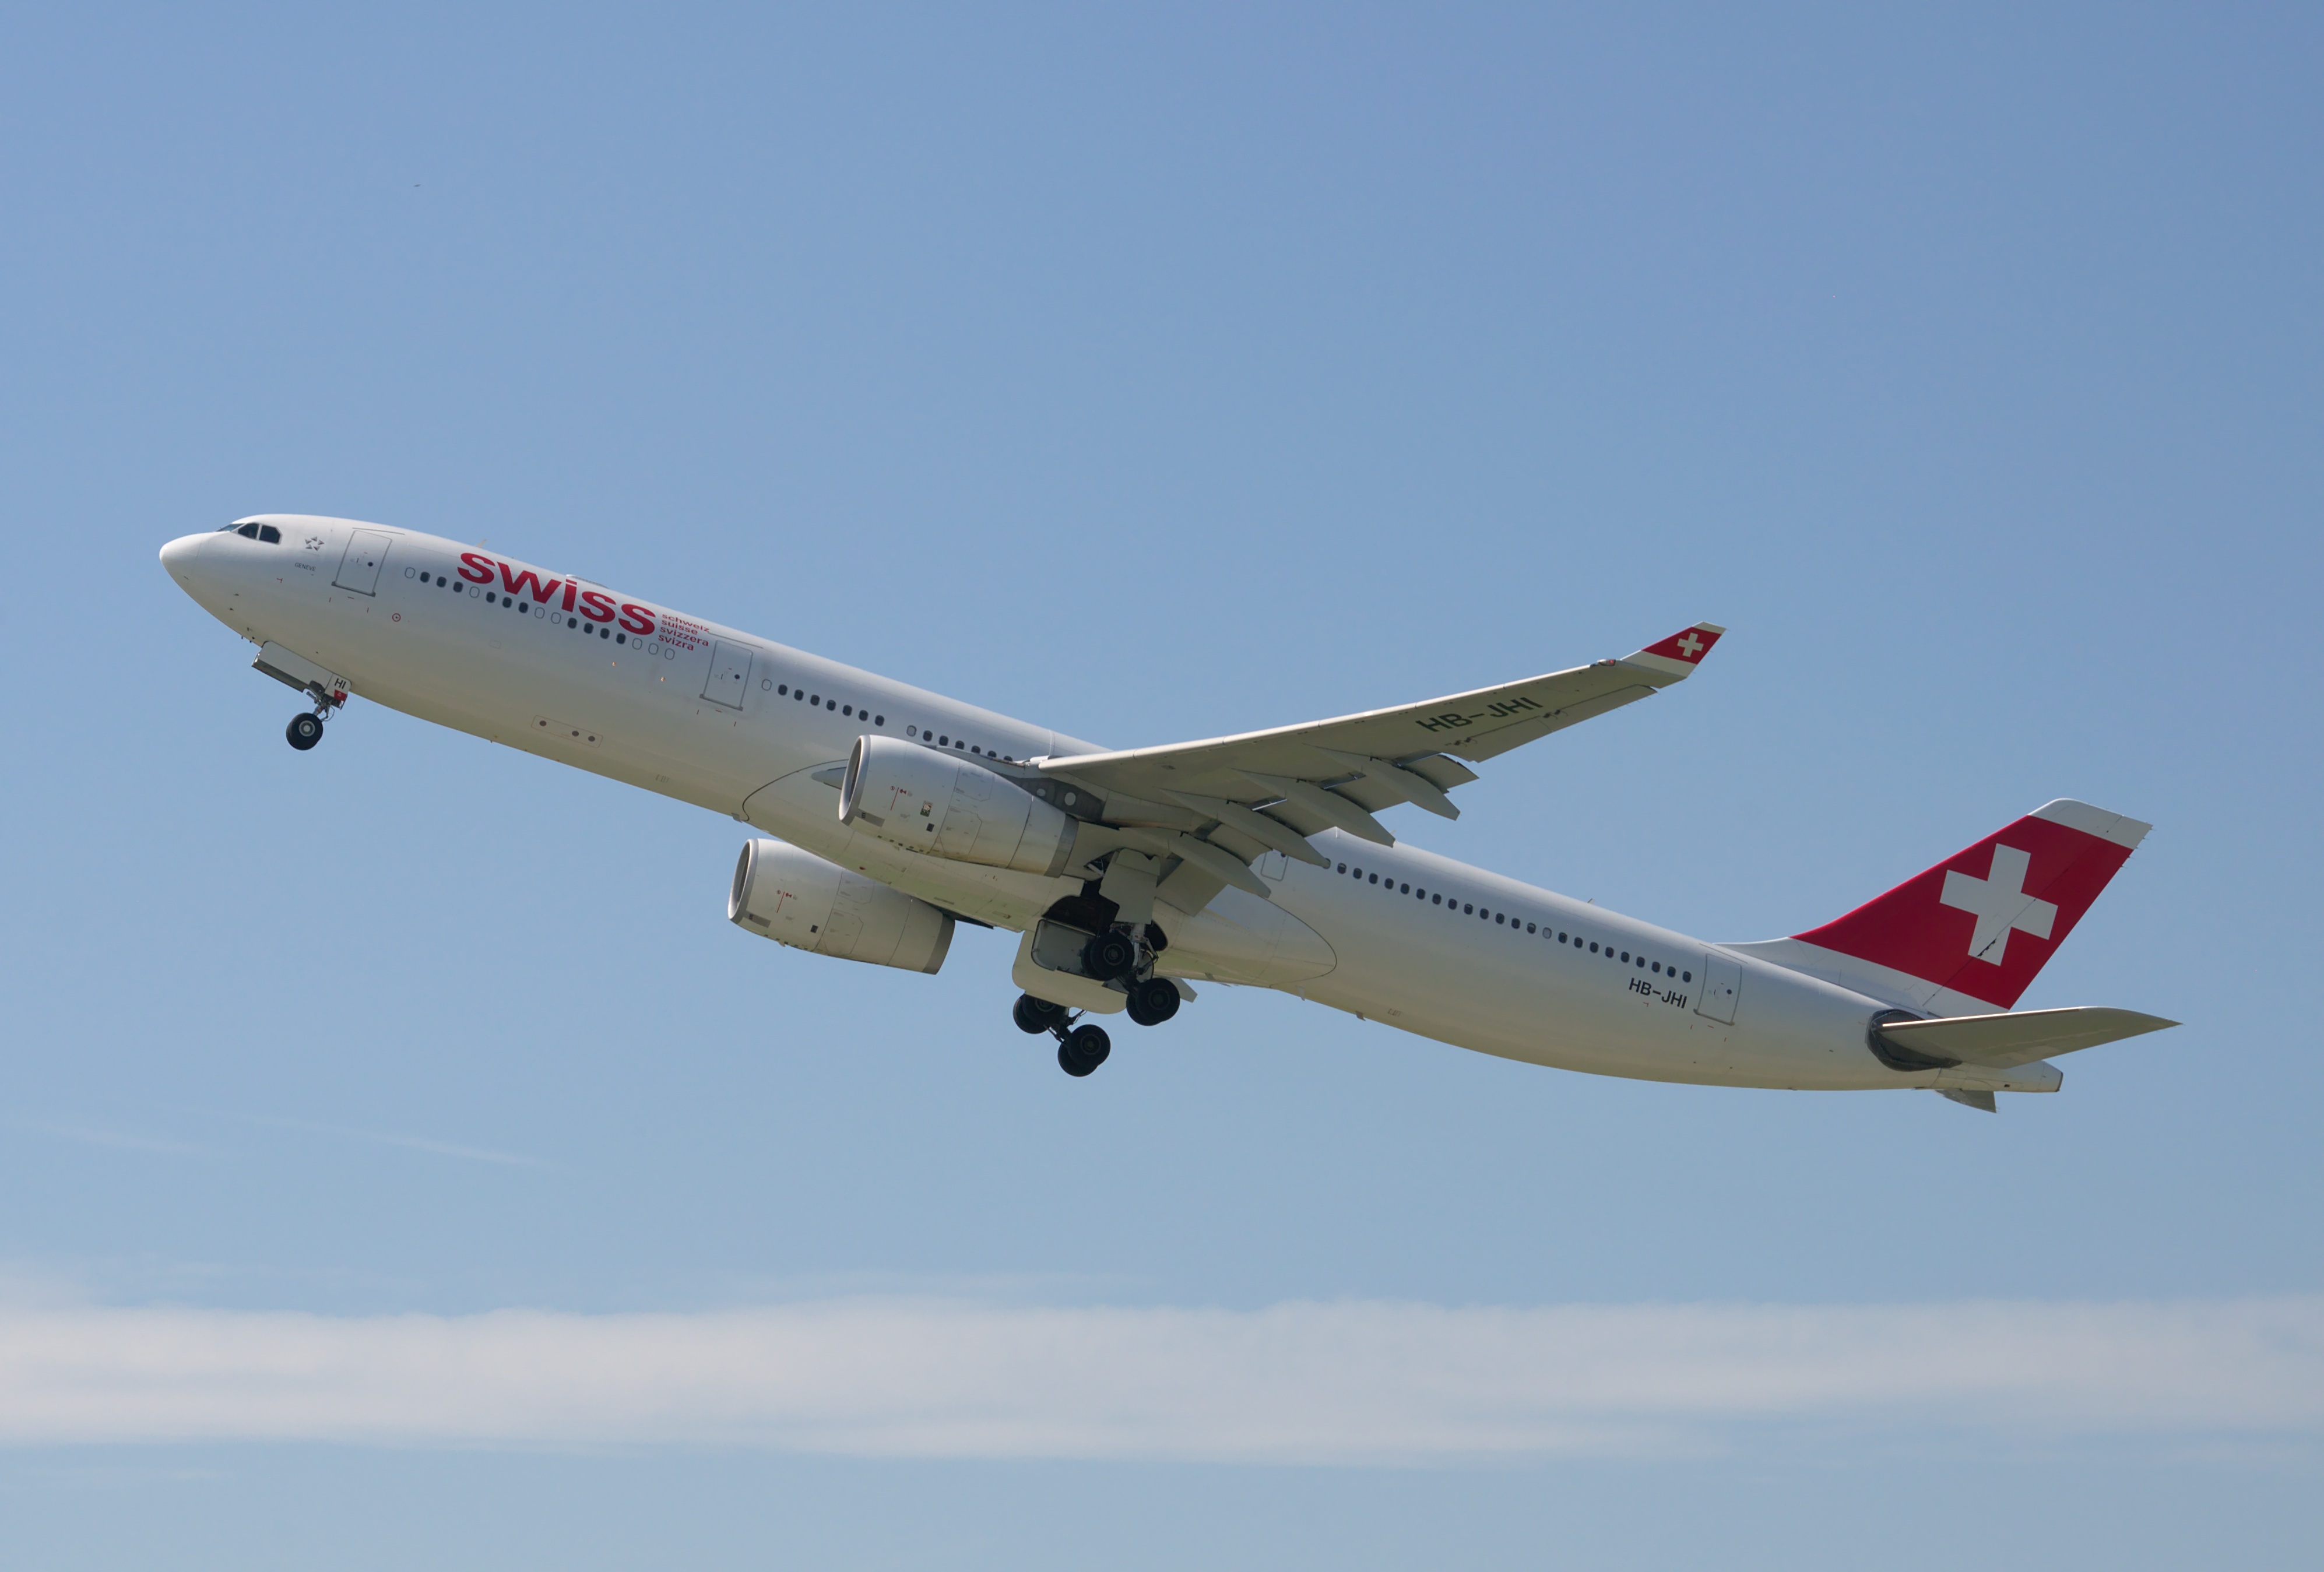
wing, fly, airport, airplane, aircraft, jet, transport, vehicle, airline, aviation, flight, turbine, departure, airliner, swiss, switzerland, zurich, airbus, boeing, takeoff, a330, jet aircraft, airport zurich, zrh, airbus a330, boeing 787 dreamliner, boeing 777, swiss airlines, boeing 767, air travel, boeing 737, boeing 757, atmosphere of earth, wide body aircraft, narrow body aircraft